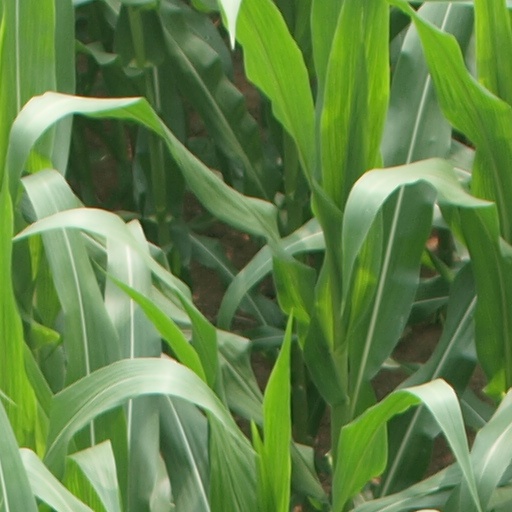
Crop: maize; corn